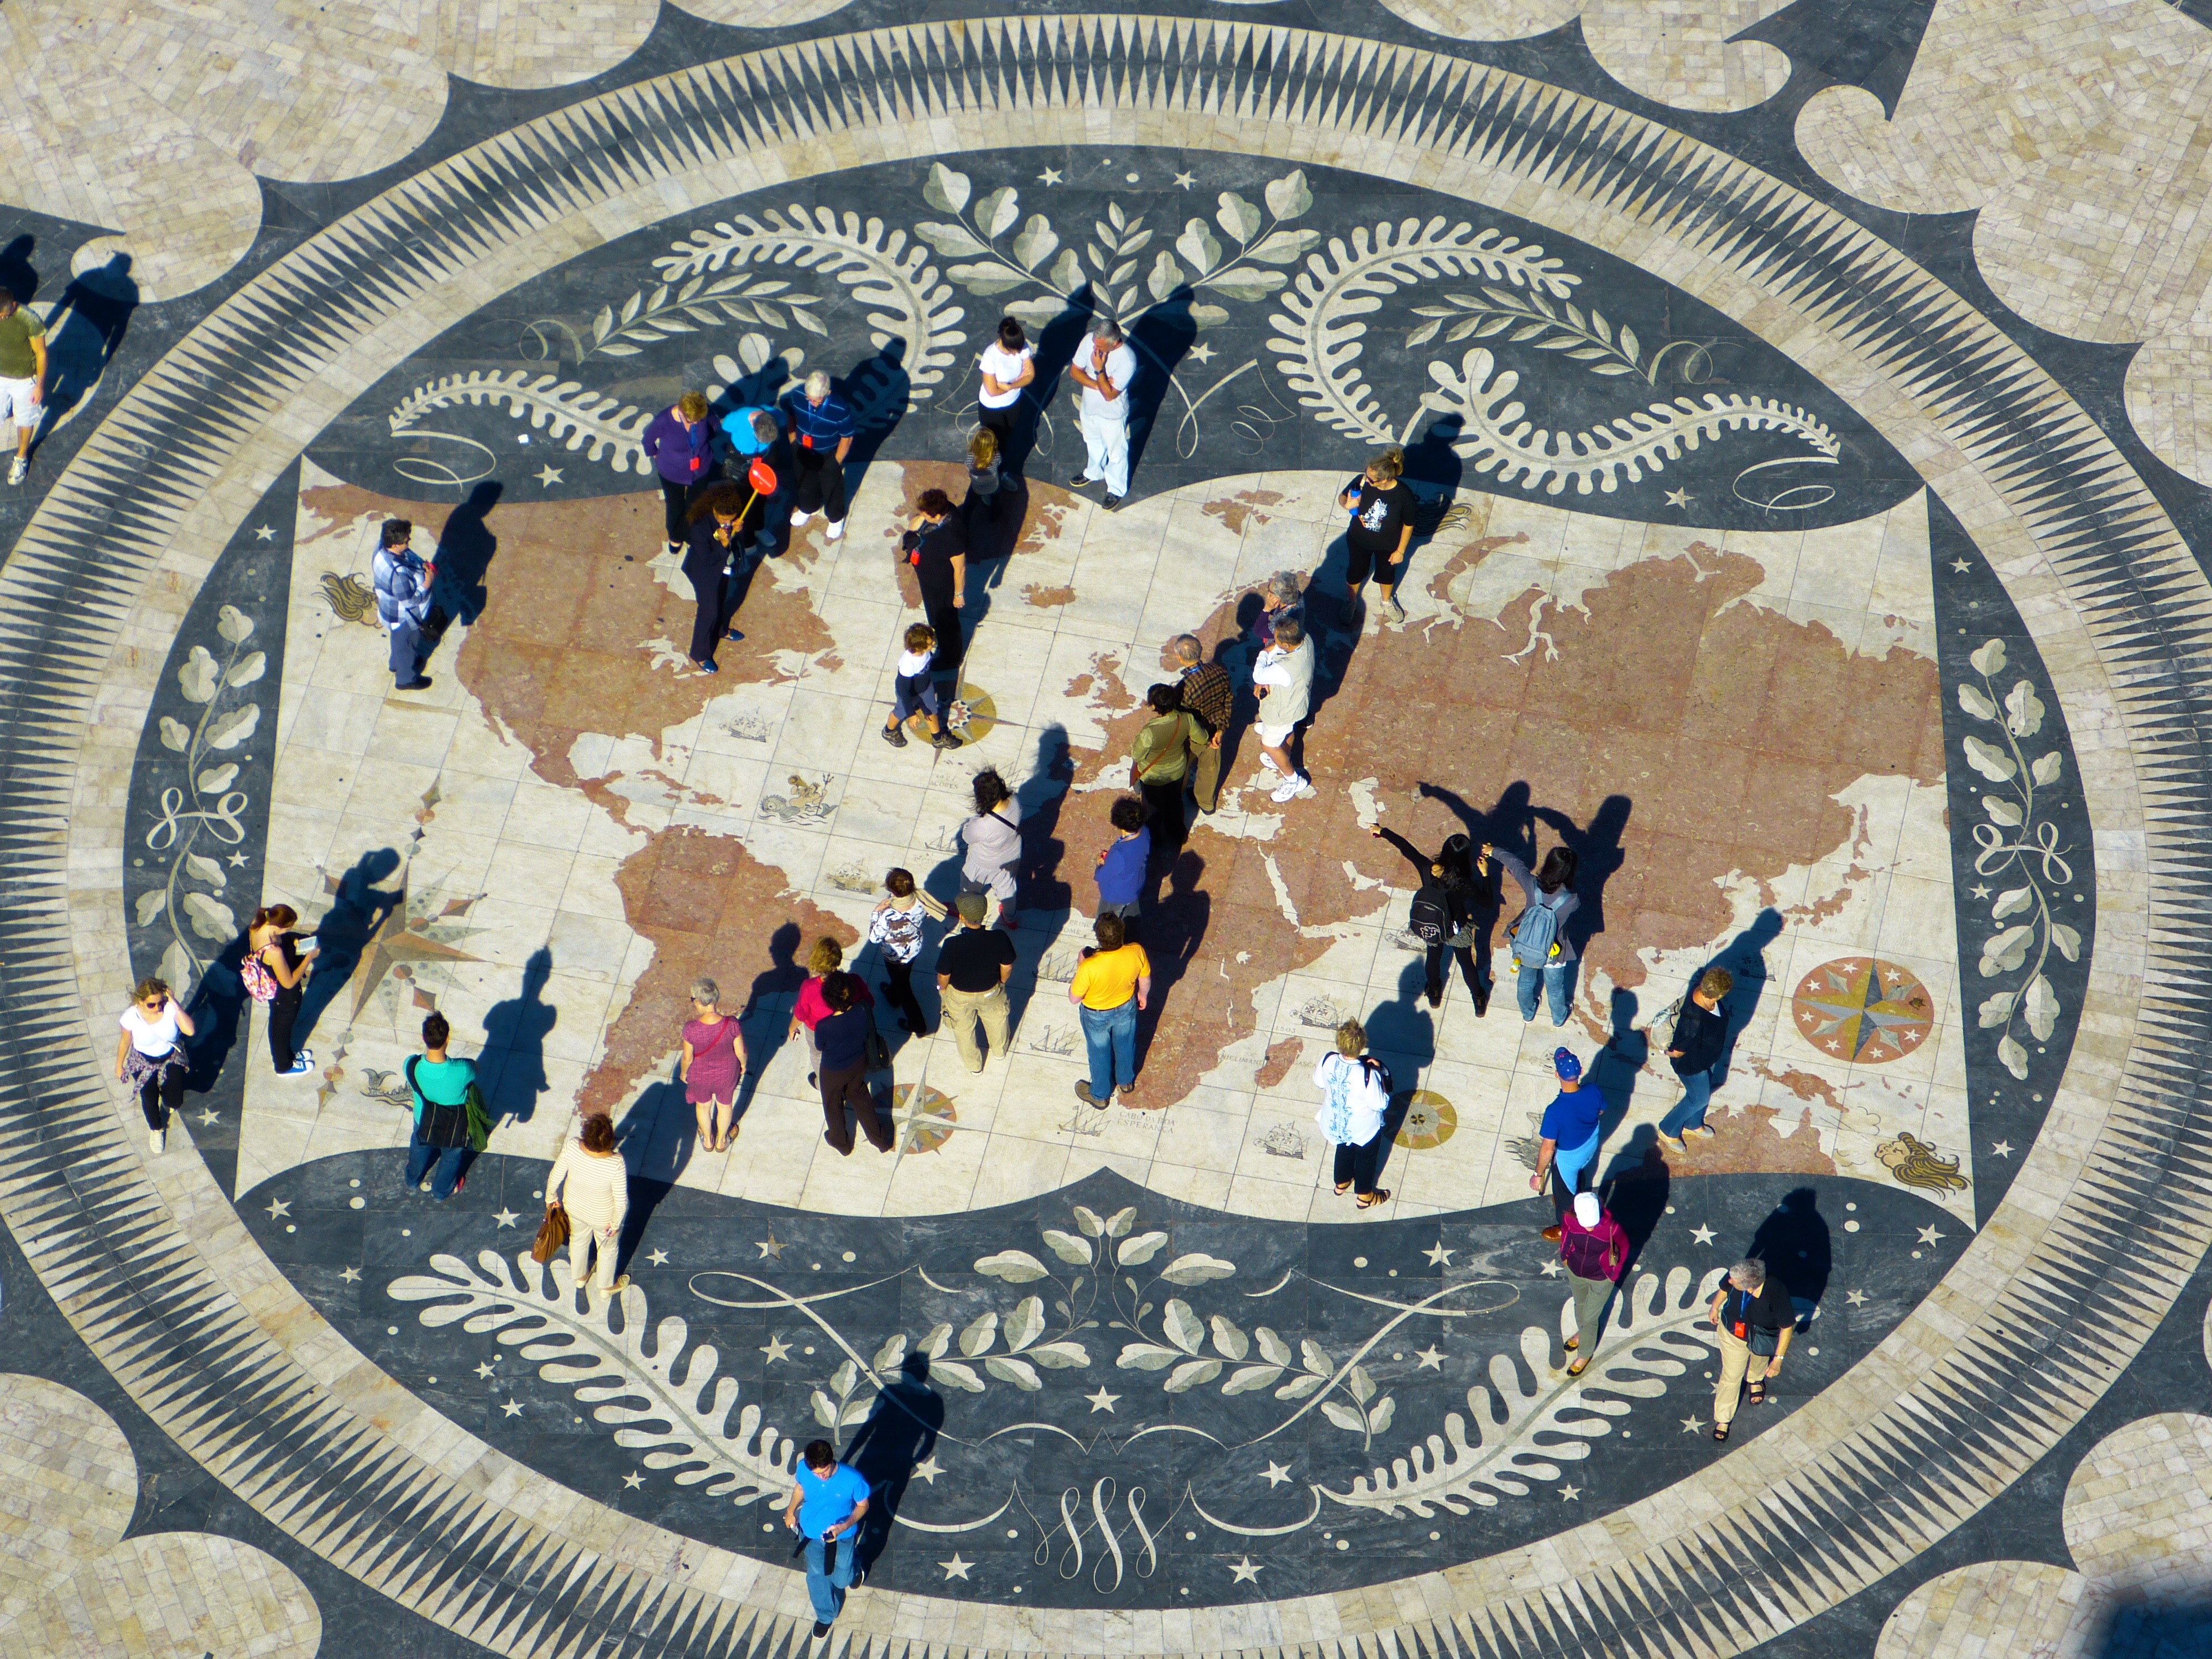
monument, toy, world, art, mural, portugal, lisboa, lisbon, tejo, belem, windrose, map of the world, monument of the discoveries, ancient history, henry of the navigator, padr o dos descobrimentos